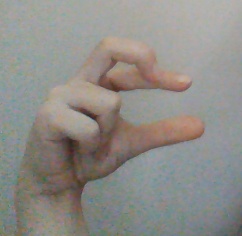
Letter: thal